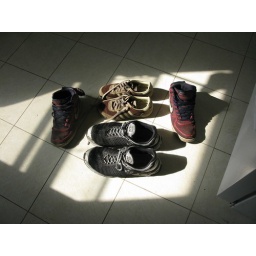
our shoes got soaked walking home in heavy rain